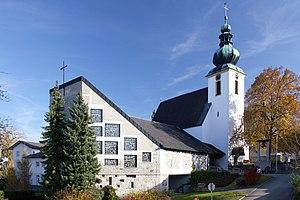
Desselbrunn est une commune autrichienne, située dans le district de Vöcklabruck et la région Haute-Autriche. Desselbrunn se trouve à l’est de Vöcklabruck et est limitrophe du district administratif de Gmunden. Ses habitants sont appelés Desselbrunner.